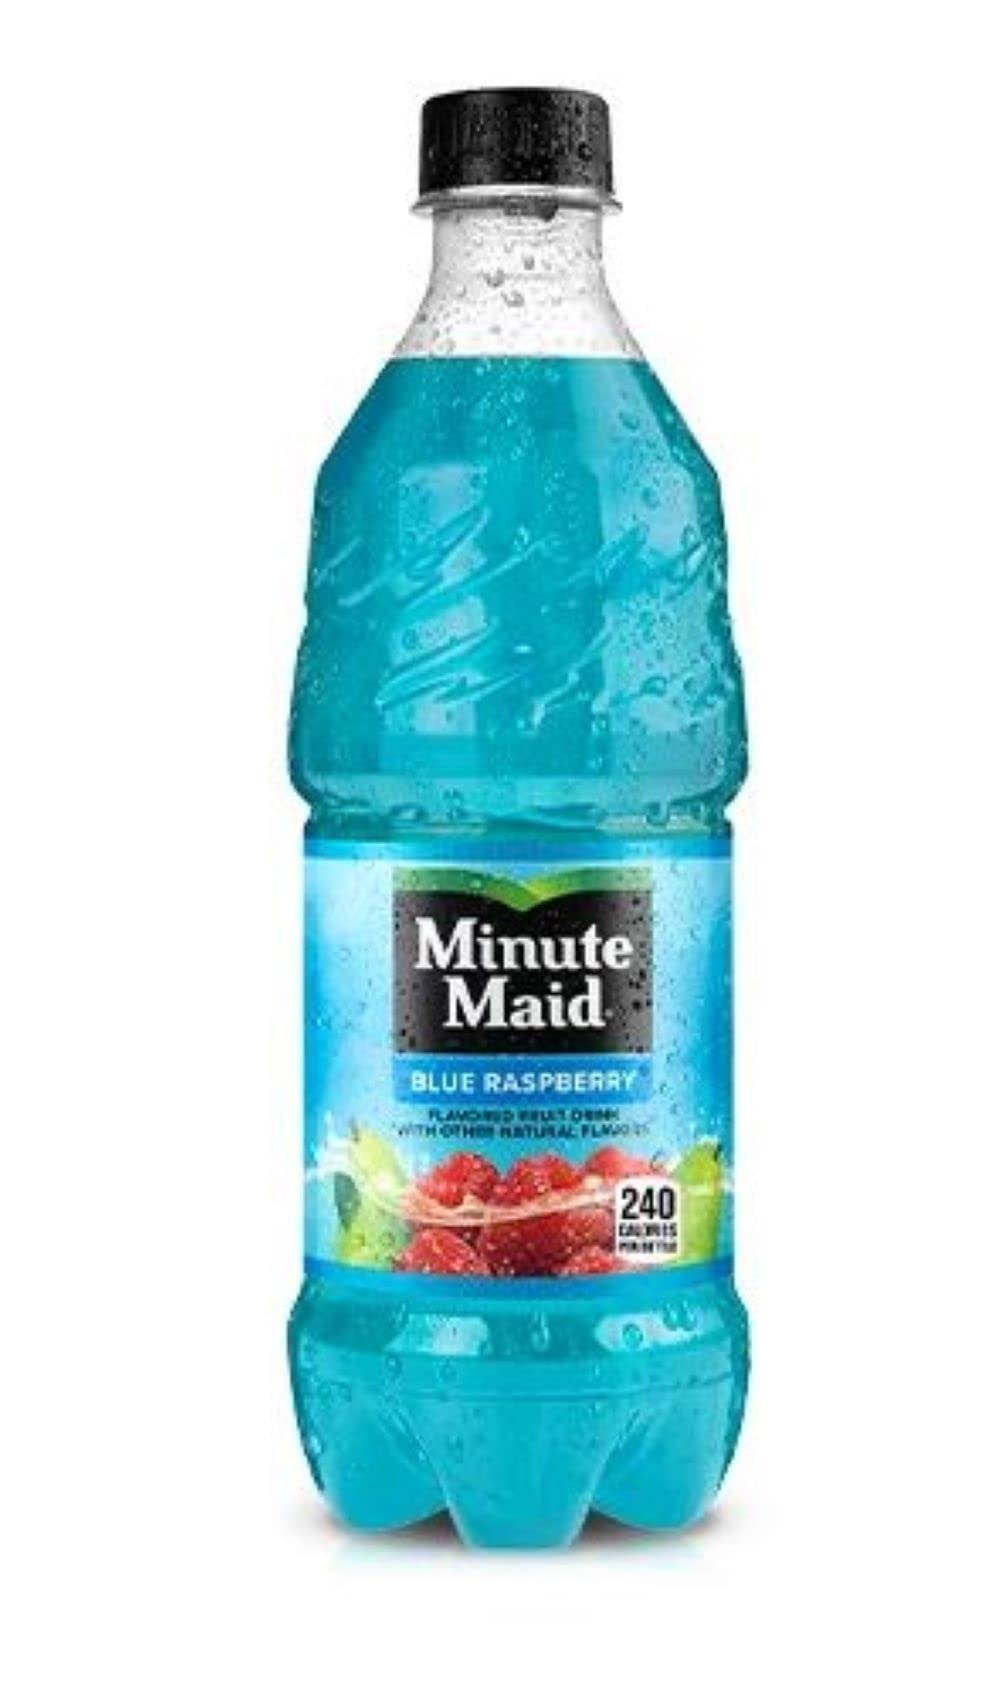
Item Name: Minute Maid Blue Raspberry 20oz Bottles, Pack of 16 (Total of 320 FL OZ)
Bullet Point 1: Minute Maid Blue Raspberry
Bullet Point 2: 20oz Bottles
Bullet Point 3: 16 Units
Bullet Point 4: Total of 320 Fl Oz
Product Description: Minute Maid Blue Raspberry Soda Pop Drinks - 20 oz Bottles, Pack of 16 (Total of 320 FL OZ). Blue Raspberry is a new exciting new flavor of the Minute Maid family. Enjoy 16 bottles of your favorite Minute Maid flavor.
Value: 16.0
Unit: Count

Price: 39.83